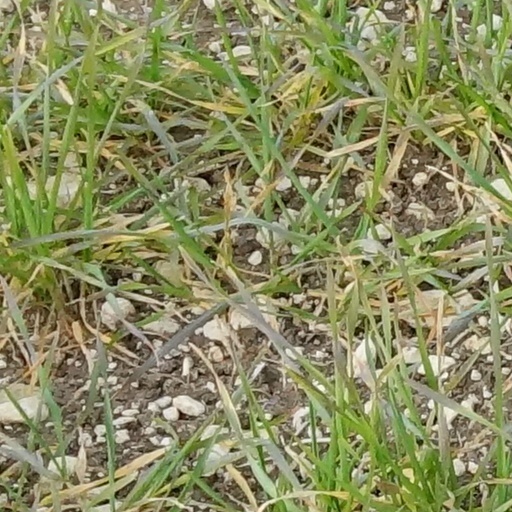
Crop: wheat